William Denison Roebuck

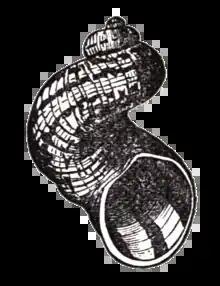
Scalarid form of "Helix aspersa" (1892)

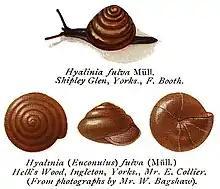
"Euconulus fulvus" (1894)

As a Malacologist, Roebuck was one of the four original founders of The Conchological Society of Great Britain and Ireland, an organization which went on to have a numerous and influential membership not merely in the United Kingdom, but in all parts of the Western world.